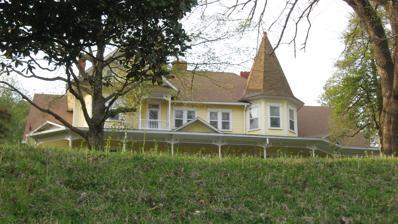
Building: V.R. Harris House
Country: United States of America
Year built: 1891
United States historic place V. R. Harris House U.S. National Register of Historic Places The V.R. Harris House in 2014 Location Main Street, Erin, Tennessee Coordinates 36°19′01″N 87°42′04″W / 36.31694°N 87.70111°W / 36.31694; -87.70111 ( V. R. Harris House ) Area 2 acres (0.81 ha) Built 1891 ( 1891 ) Architectural style Queen Anne NRHP reference No. 83003040 Added to NRHP August 18, 1983 The V.R. Harris House , also known as the Mitchum House , is a historic house in Erin, Tennessee , U.S.. It was built in 1891 for Volney Rowe Harris, a businessman who served as the mayor of Erin in 1881. Harris lived here with his wife, née Lizzie Garner, and their twelve children. It remained in the Harris family until 1924. It was purchased by the Mitchum family in 1944, and it became known as the Mitchum House as a result. The house was designed in the Queen Anne architectural style . It has been listed on the National Register of Historic Places since August 18, 1983. References